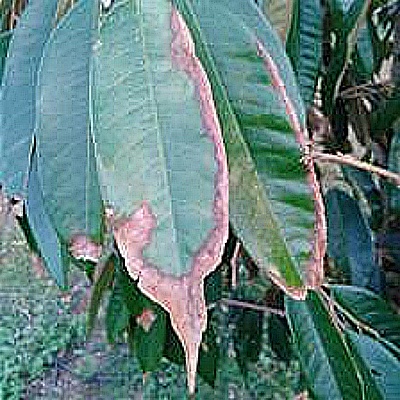
Label: Leaf_Blight